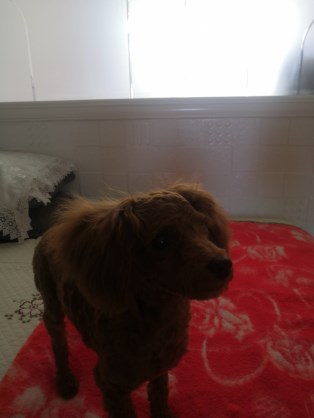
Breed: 7449-n000128-teddy